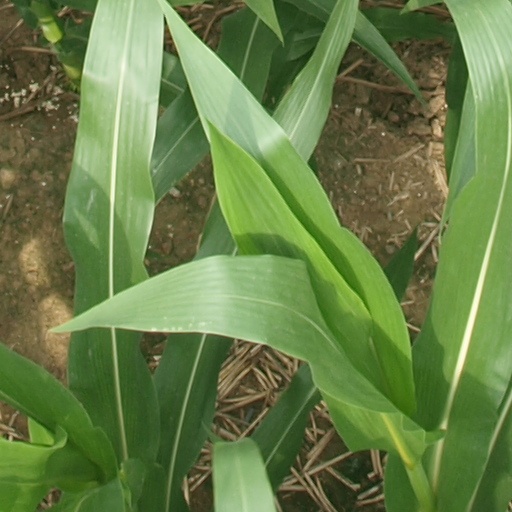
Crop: maize; corn